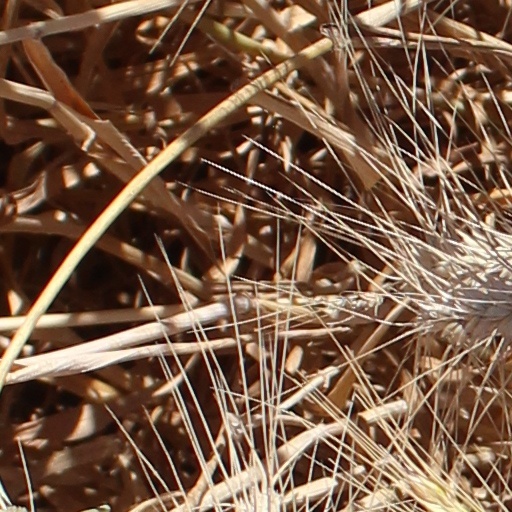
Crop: wheat